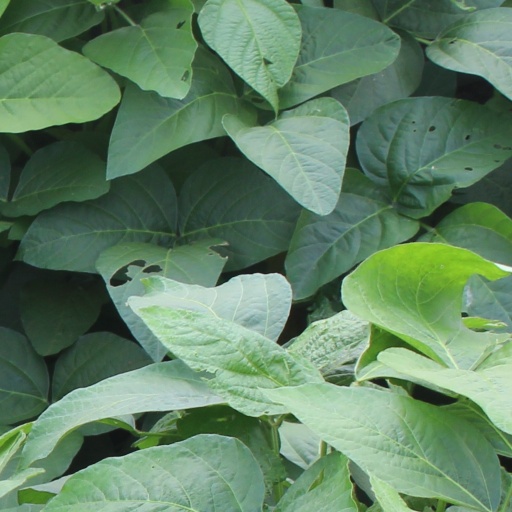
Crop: soybean